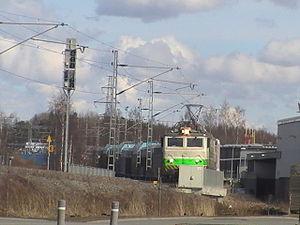
La Voie ferrée Rauma-Kokemäki ou Voie ferrée de Rauma est une voie ferrée du réseau de chemin de fer finlandais qui va de la Gare de Rauma à la Gare de Kokemäki.